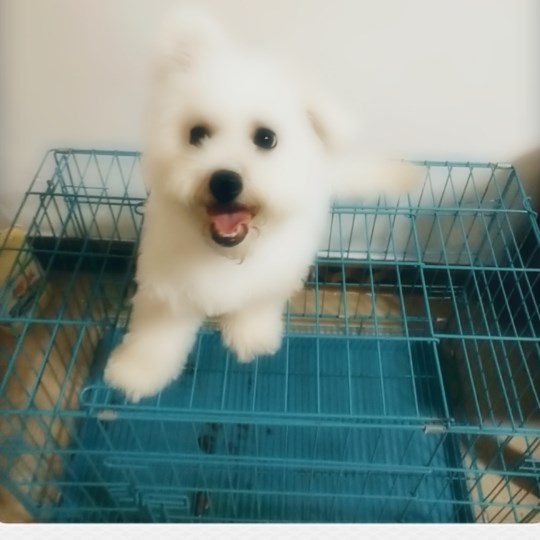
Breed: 3083-n000117-Bichon_Frise